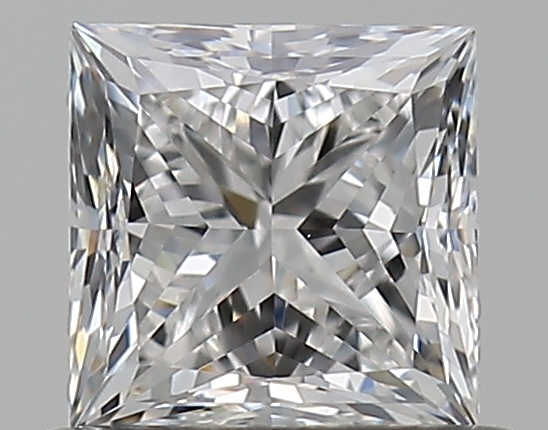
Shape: princess
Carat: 0.59
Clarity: VVS2
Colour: E
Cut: VG
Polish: EX
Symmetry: VG
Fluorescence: N
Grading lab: GIA
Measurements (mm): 4.47 x 4.46 x 3.32